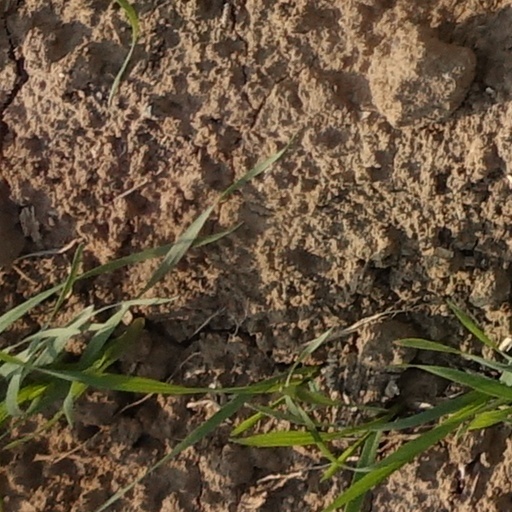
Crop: wheat